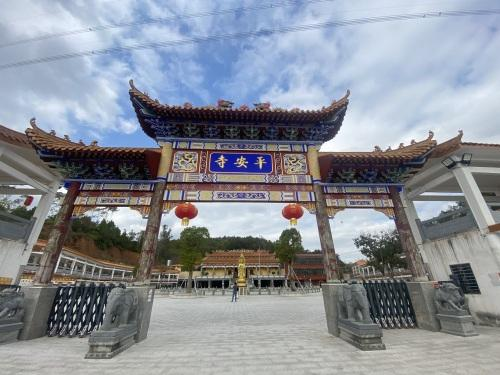
地标名称：平安寺
所在城市：梅州市·兴宁市